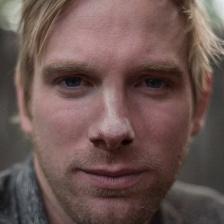
Label: faces